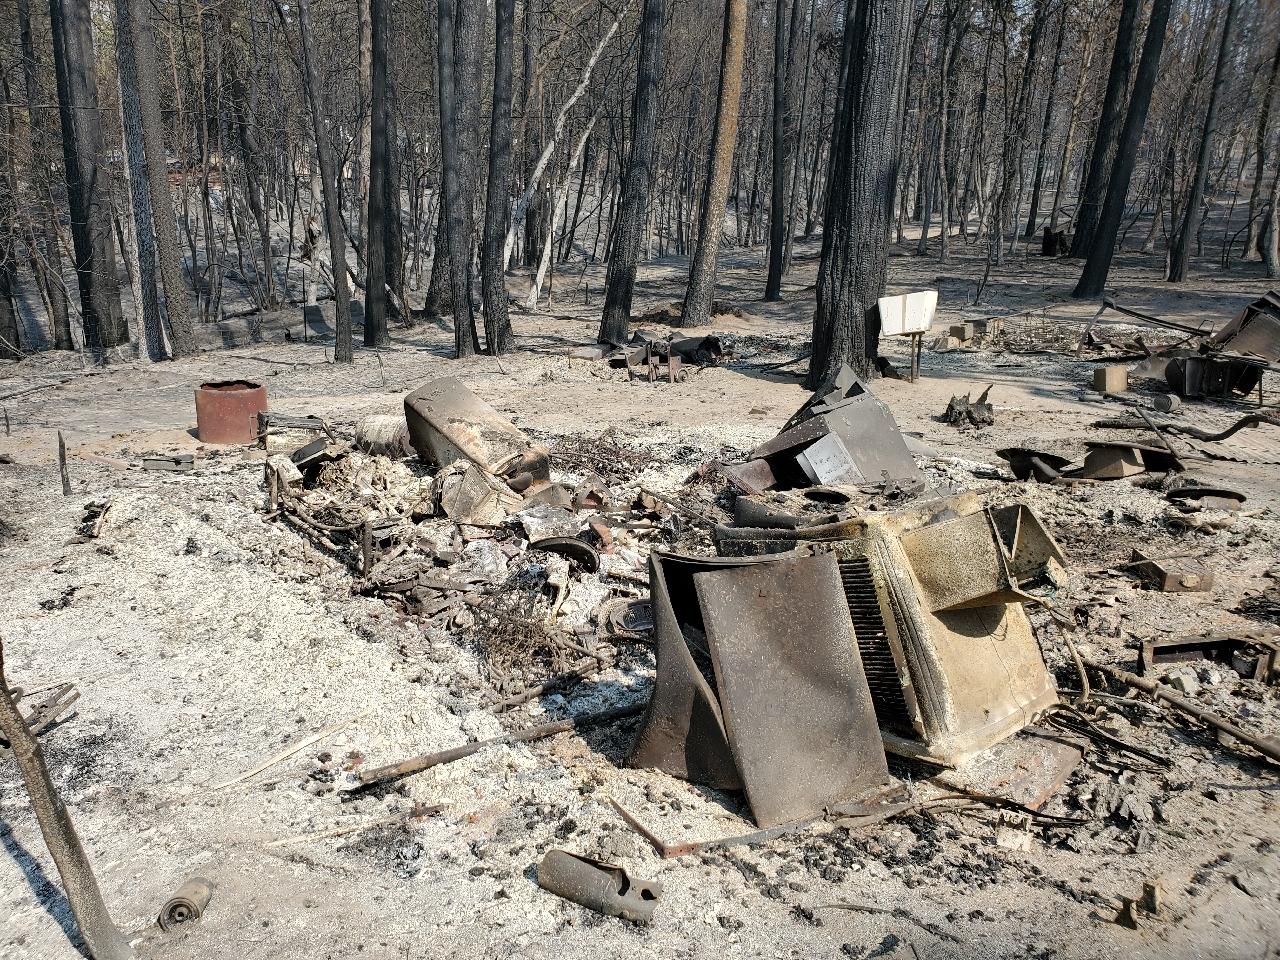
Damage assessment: destroyed